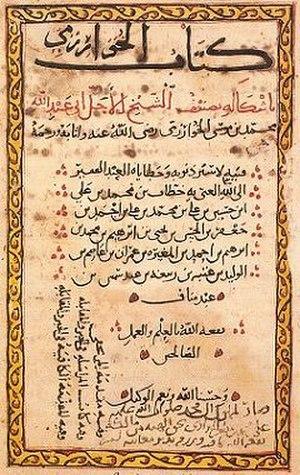
L'algèbre est une branche des mathématiques qui permet d'exprimer les propriétés des opérations et le traitement des équations et aboutit à l'étude des structures algébriques. Selon l’époque et le niveau d’études considérés, elle peut être décrite comme :
Ce que la culture doit aux Arabes d'Espagne est un livre de Juan Vernet achevé depuis 1974 et publié en 1978. Sa traduction en langue française, qui est une version enrichie, est due à Gabriel Martinez-Gros et paraît en 1985.
Les mathématiques sont un ensemble de connaissances abstraites résultant de raisonnements logiques appliqués à des objets divers tels que les ensembles mathématiques, les nombres, les formes, les structures, les transformations, etc. ; ainsi qu'aux relations et opérations mathématiques qui existent entre ces objets. Elles sont aussi le domaine de recherche développant ces connaissances, ainsi que la discipline qui les enseigne.
Muhammad Ibn Mūsā al-Khuwārizmī, généralement appelé Al-Khwârismî, né dans les années 780, probablement à Khiva dans la région du Khwarezm, dans l'actuel Ouzbékistan, mort vers 850 à Bagdad, est un mathématicien, géographe, astrologue et astronome persan, membre de la Maison de la sagesse de Bagdad. Ses écrits, rédigés en langue arabe, puis traduits en latin à partir du XIIᵉ siècle, ont permis l'introduction de l'algèbre en Europe. Sa vie s'est déroulée en totalité à l'époque de la dynastie abbasside.
L’histoire des mathématiques s'étend sur plusieurs millénaires et dans de nombreuses régions du globe allant de la Chine à l’Amérique centrale. Jusqu'au XVIIᵉ siècle, le développement des connaissances mathématiques s’effectue essentiellement de façon cloisonnée dans divers endroits du globe. À partir du XIXᵉ et surtout au XXᵉ siècle, le foisonnement des travaux de recherche et la mondialisation des connaissances mènent plutôt à un découpage de cette histoire en fonction des domaines mathématiques.
L'Abrégé du calcul par la restauration et la comparaison est un livre historique de mathématiques écrit en arabe entre 813 et 833 par le mathématicien perse Al-Khawarizmi. Dans cet ouvrage, Al-Khawarizmi pose les fondations de l'algèbre en étant le premier à étudier systématiquement la résolution des équations du premier et du second degré. Les successeurs d'Al-Khwarizmi ont perpétué et amplifié son œuvre dans d'autres ouvrages qui portaient souvent le même titre. Ce livre a eu une grande influence pendant plusieurs siècles, au point d'avoir donné naissance à deux noms communs dans de nombreuses langues, dont le français : algèbre et algorithme. Cette influence est essentiellement due à la présentation et à l'organisation de cet abrégé, il est le premier à exposer de façon à la fois claire et précise un ensemble de méthodes de résolution des équations du second degré :
L'histoire de l'Ouzbékistan a connu d'importantes migrations, qui ont causé des modifications du peuplement du pays, suivant les montées et les chutes de dynasties et d'empires aussi puissants que variés. L'Ouzbékistan est situé au cœur de l'Asie centrale, entre les steppes, les déserts et les montagnes, au croisement de grandes routes de communication et de commerce. Les Ouzbeks, de langue turque, ne sont que parmi les derniers de ces migrants. Aujourd'hui, ce pays indépendant le plus peuplé de la région tente à se faire le chemin autour des grandes puissances et d'affirmer son identité propre qu'il est en train de forger.
En algèbre, une inconnue est un élément constitutif d'une question de même nature qu'une équation. L'inconnue permet de décrire une propriété vérifiée par une ou plusieurs valeurs qui prendraient la place de cette inconnue, ces valeurs étant souvent des nombres. Dans le cas d'une équation, une bonne réponse est une valeur pour laquelle, quand on la substitue à l'inconnue, l'égalité est vérifiée. Cette réponse prend le nom de solution. L'inconnue est aussi utilisée dans d'autres situations comme une inéquation. Un problème peut comporter plusieurs inconnues, mais chacune d'entre elles est exprimée sous la forme d'un seul et unique symbole.
Dans l'histoire des mathématiques, on désigne par mathématiques arabes les contributions apportées par les mathématiciens du monde musulman jusqu'au milieu du XVᵉ siècle.